Cantabrian brown bear

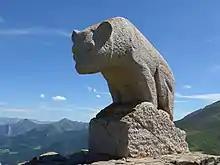
Monument to the Cantabrian brown bear at Vega de Liébana

The Cantabrian brown bear forms a part of the western type, the effective barriers of the Pleistocene ice sheets of the Alps and the Balkans having directed the spread of the brown bear respectively, north and eastwards and south and westwards. A further distinction of the two clades has been made within the western lineage following post-glacial recolonisation after the Last Glacial Maximum (LGM); one consisting of the bear populations of Southern Scandinavia, the Pyrenees and Cantabrian Mountains of Northern Spain and the other consisting of the bear populations of the Southern Alps, the Apennines, the Dinaric Alps, the Rila Mountains, the Rhodope Mountains and the Stara Planina Mountains. This leaves the remnant population of brown bears in the south of Sweden as the nearest relatives of the Cantabrian brown bear. The last indigenous, reproductive female in the Pyrenees, Canelle, was shot by a hunter in 2004. Brown bears from Slovenia are now being introduced to the Pyrenees.